Jean-Baptiste Claude Eugène Guillaume

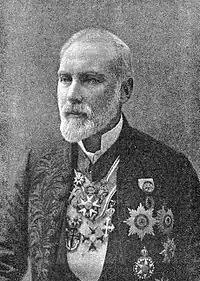
Eugène GuillaumePhotograph by Eugène Pirou

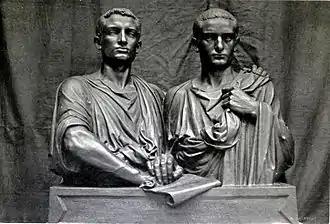
The Gracchi, Musée d'Orsay

Jean-Baptiste Claude Eugène Guillaume (4 July 1822, Montbard – 1 March 1905, Rome) was a French sculptor.